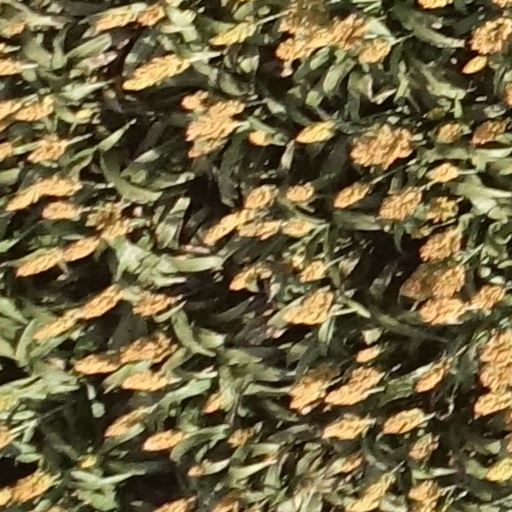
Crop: sorghum